Kevin Keen

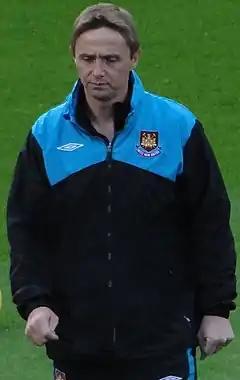
Keen as West Ham United coach in 2009

Kevin Ian Keen (born 25 February 1967) is an English football coach and former player. Keen is currently the coach of West Ham United under-18 team.